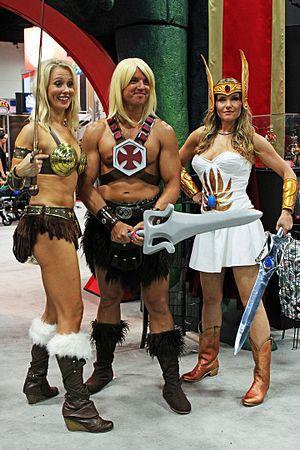
She-Ra, de son vrai nom la princesse Adora, est un personnage de fiction de la franchise Les Maîtres de l'univers de Mattel.